USS Franklin (CV-13)

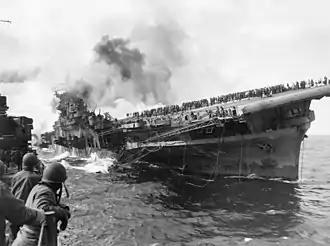

Before dawn on 19 March 1945, "Franklin", which had maneuvered to within of the Japanese mainland, closer than any other U.S. carrier during the war, launched a fighter sweep against Honshū and later a strike against shipping in Kure Harbor. The "Franklin" crew had been called to battle stations twelve times within six hours that night and Gehres downgraded the alert status to Condition III, allowing his men freedom to eat or sleep, although gunnery crews remained at their stations.